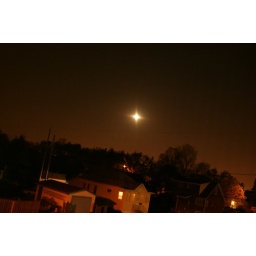
Caused by the screen on my bedroom window. Reminded me of the Swedish flag.